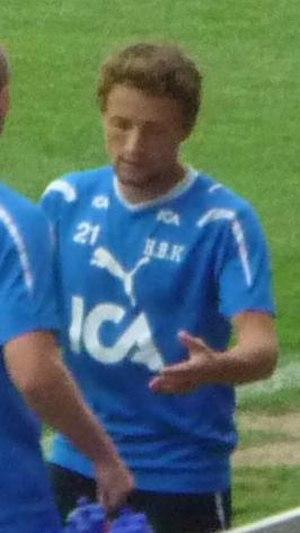
Kujtim Bala, né le 25 mai 1990 en Suède est un footballeur suédois d'origine kosovare, qui joue milieu de terrain. Il évolue actuellement pour les Suédois d'Östersunds FK.